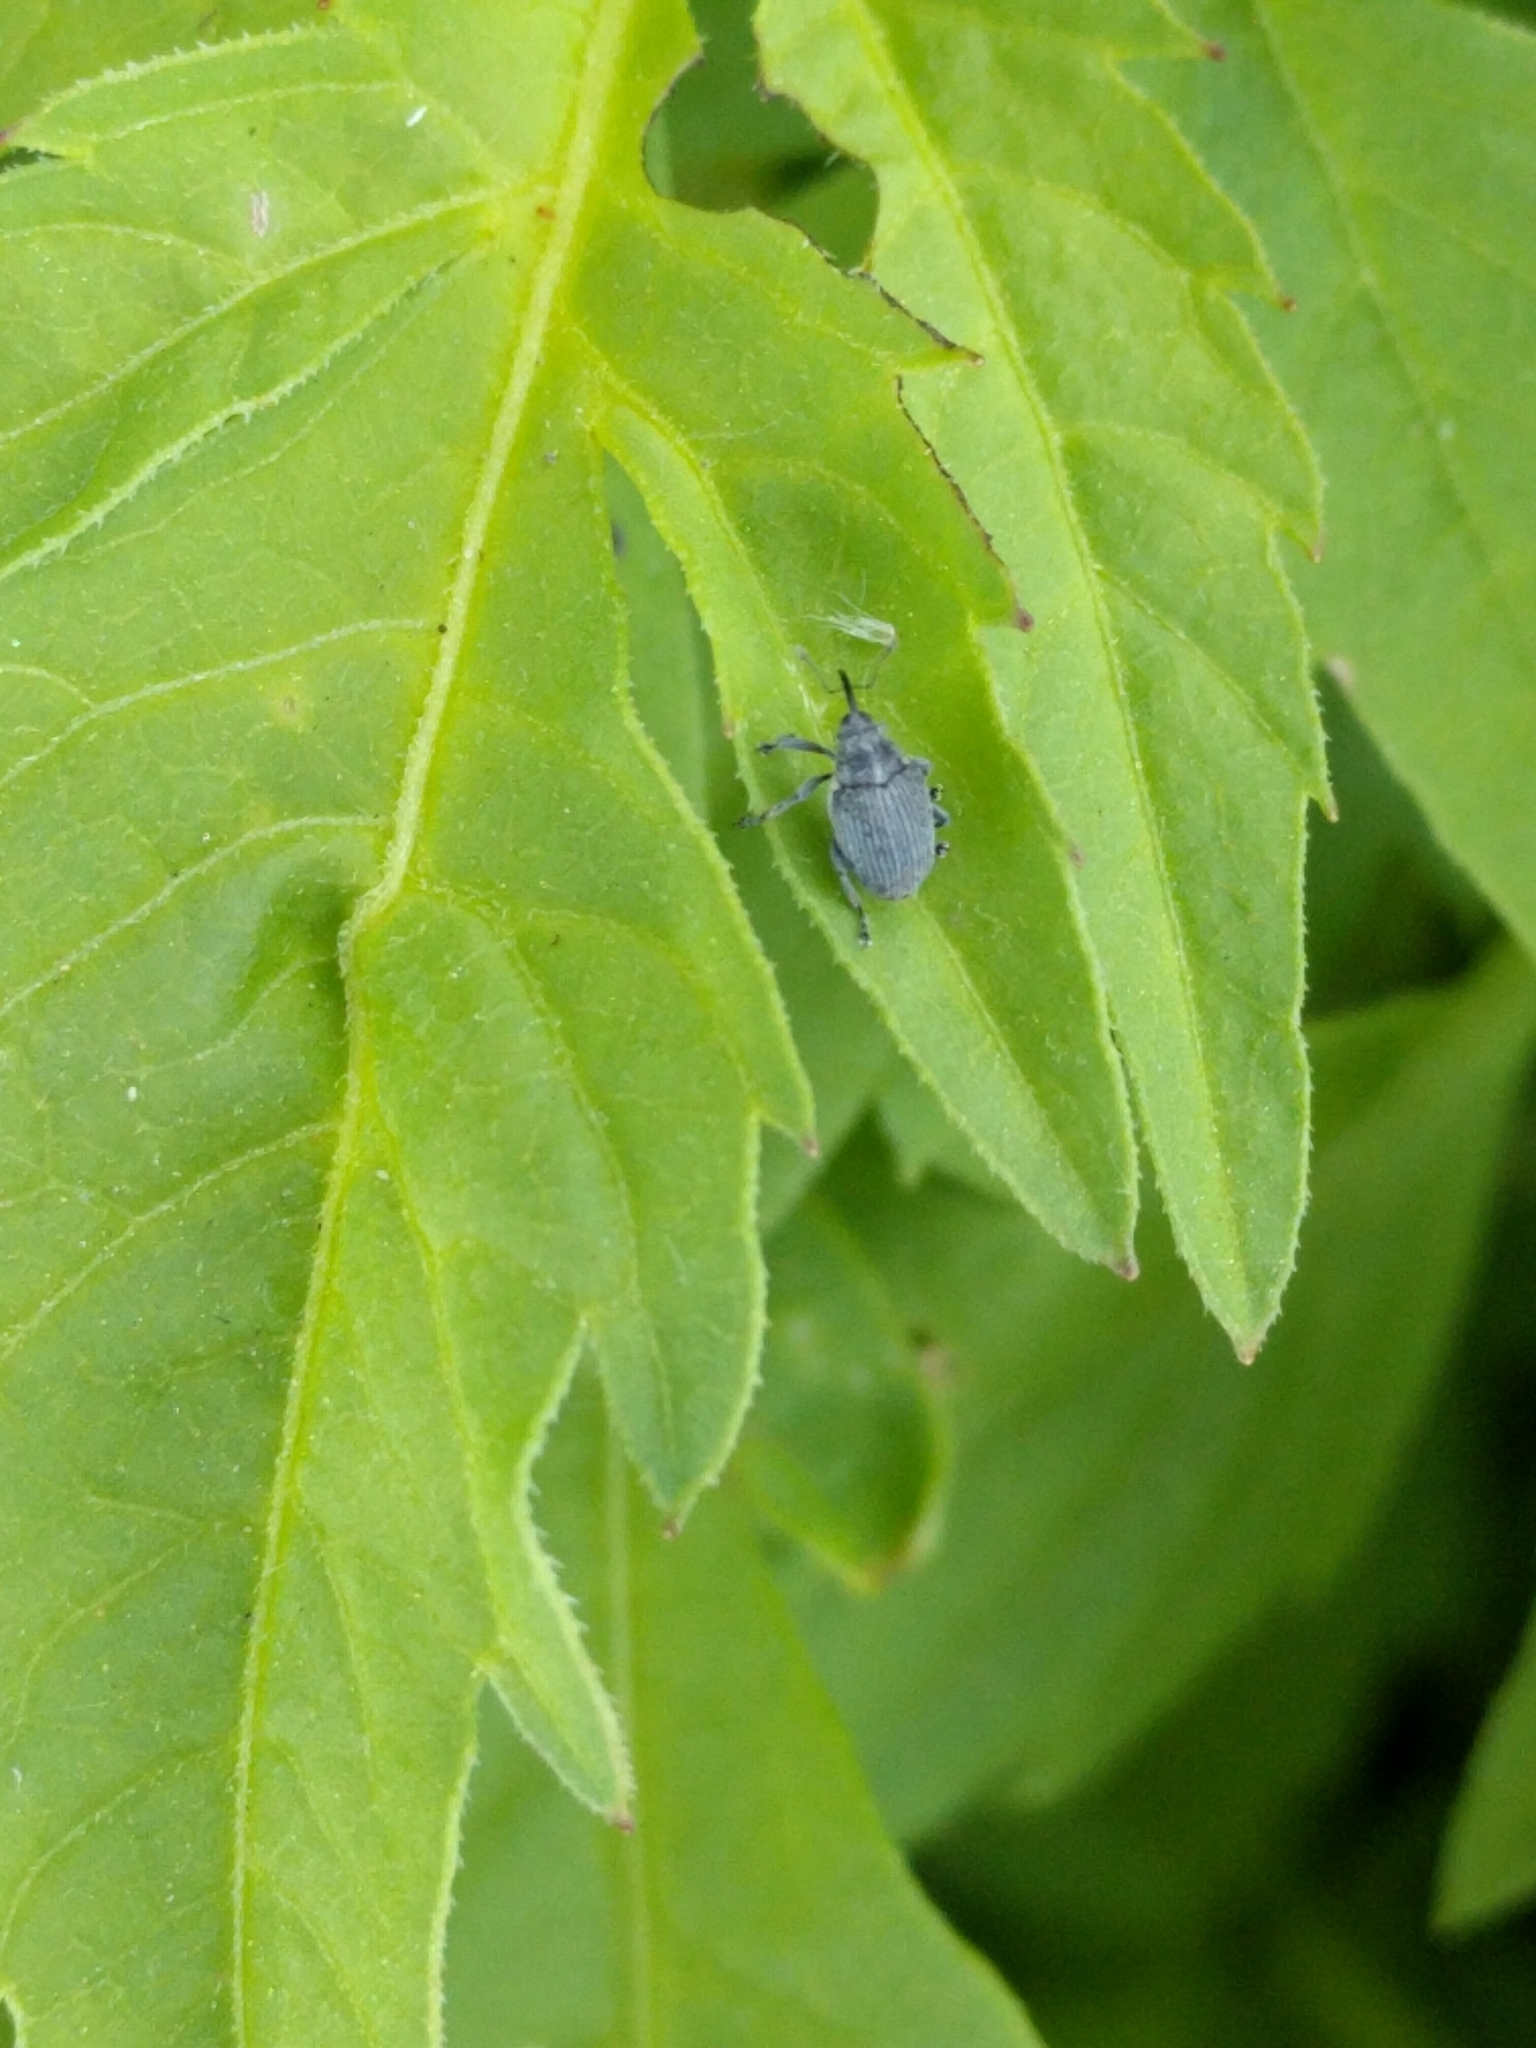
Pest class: Cabbage_seedpod_weevil